General Toll Switching Plan

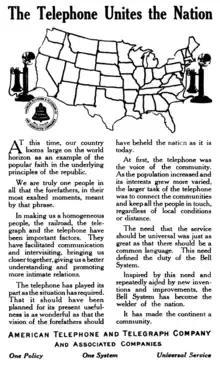
Bell System advertisement of 1915 promoting universal, nationwide service

In 1907, Theodore Vail became president of the American Telephone and Telegraph Company for the second time, having left the company previously in 1887. Immediately, he steered the company into a new direction. He refined a vision of service, shaped new goals for supporting technological progress, and reorganized the company to facilitate his ideas. He envisioned universal telephone service as a public utility, and the future of the American telephone industry as a unified system of companies under the lead of American Telephone and Telegraph.